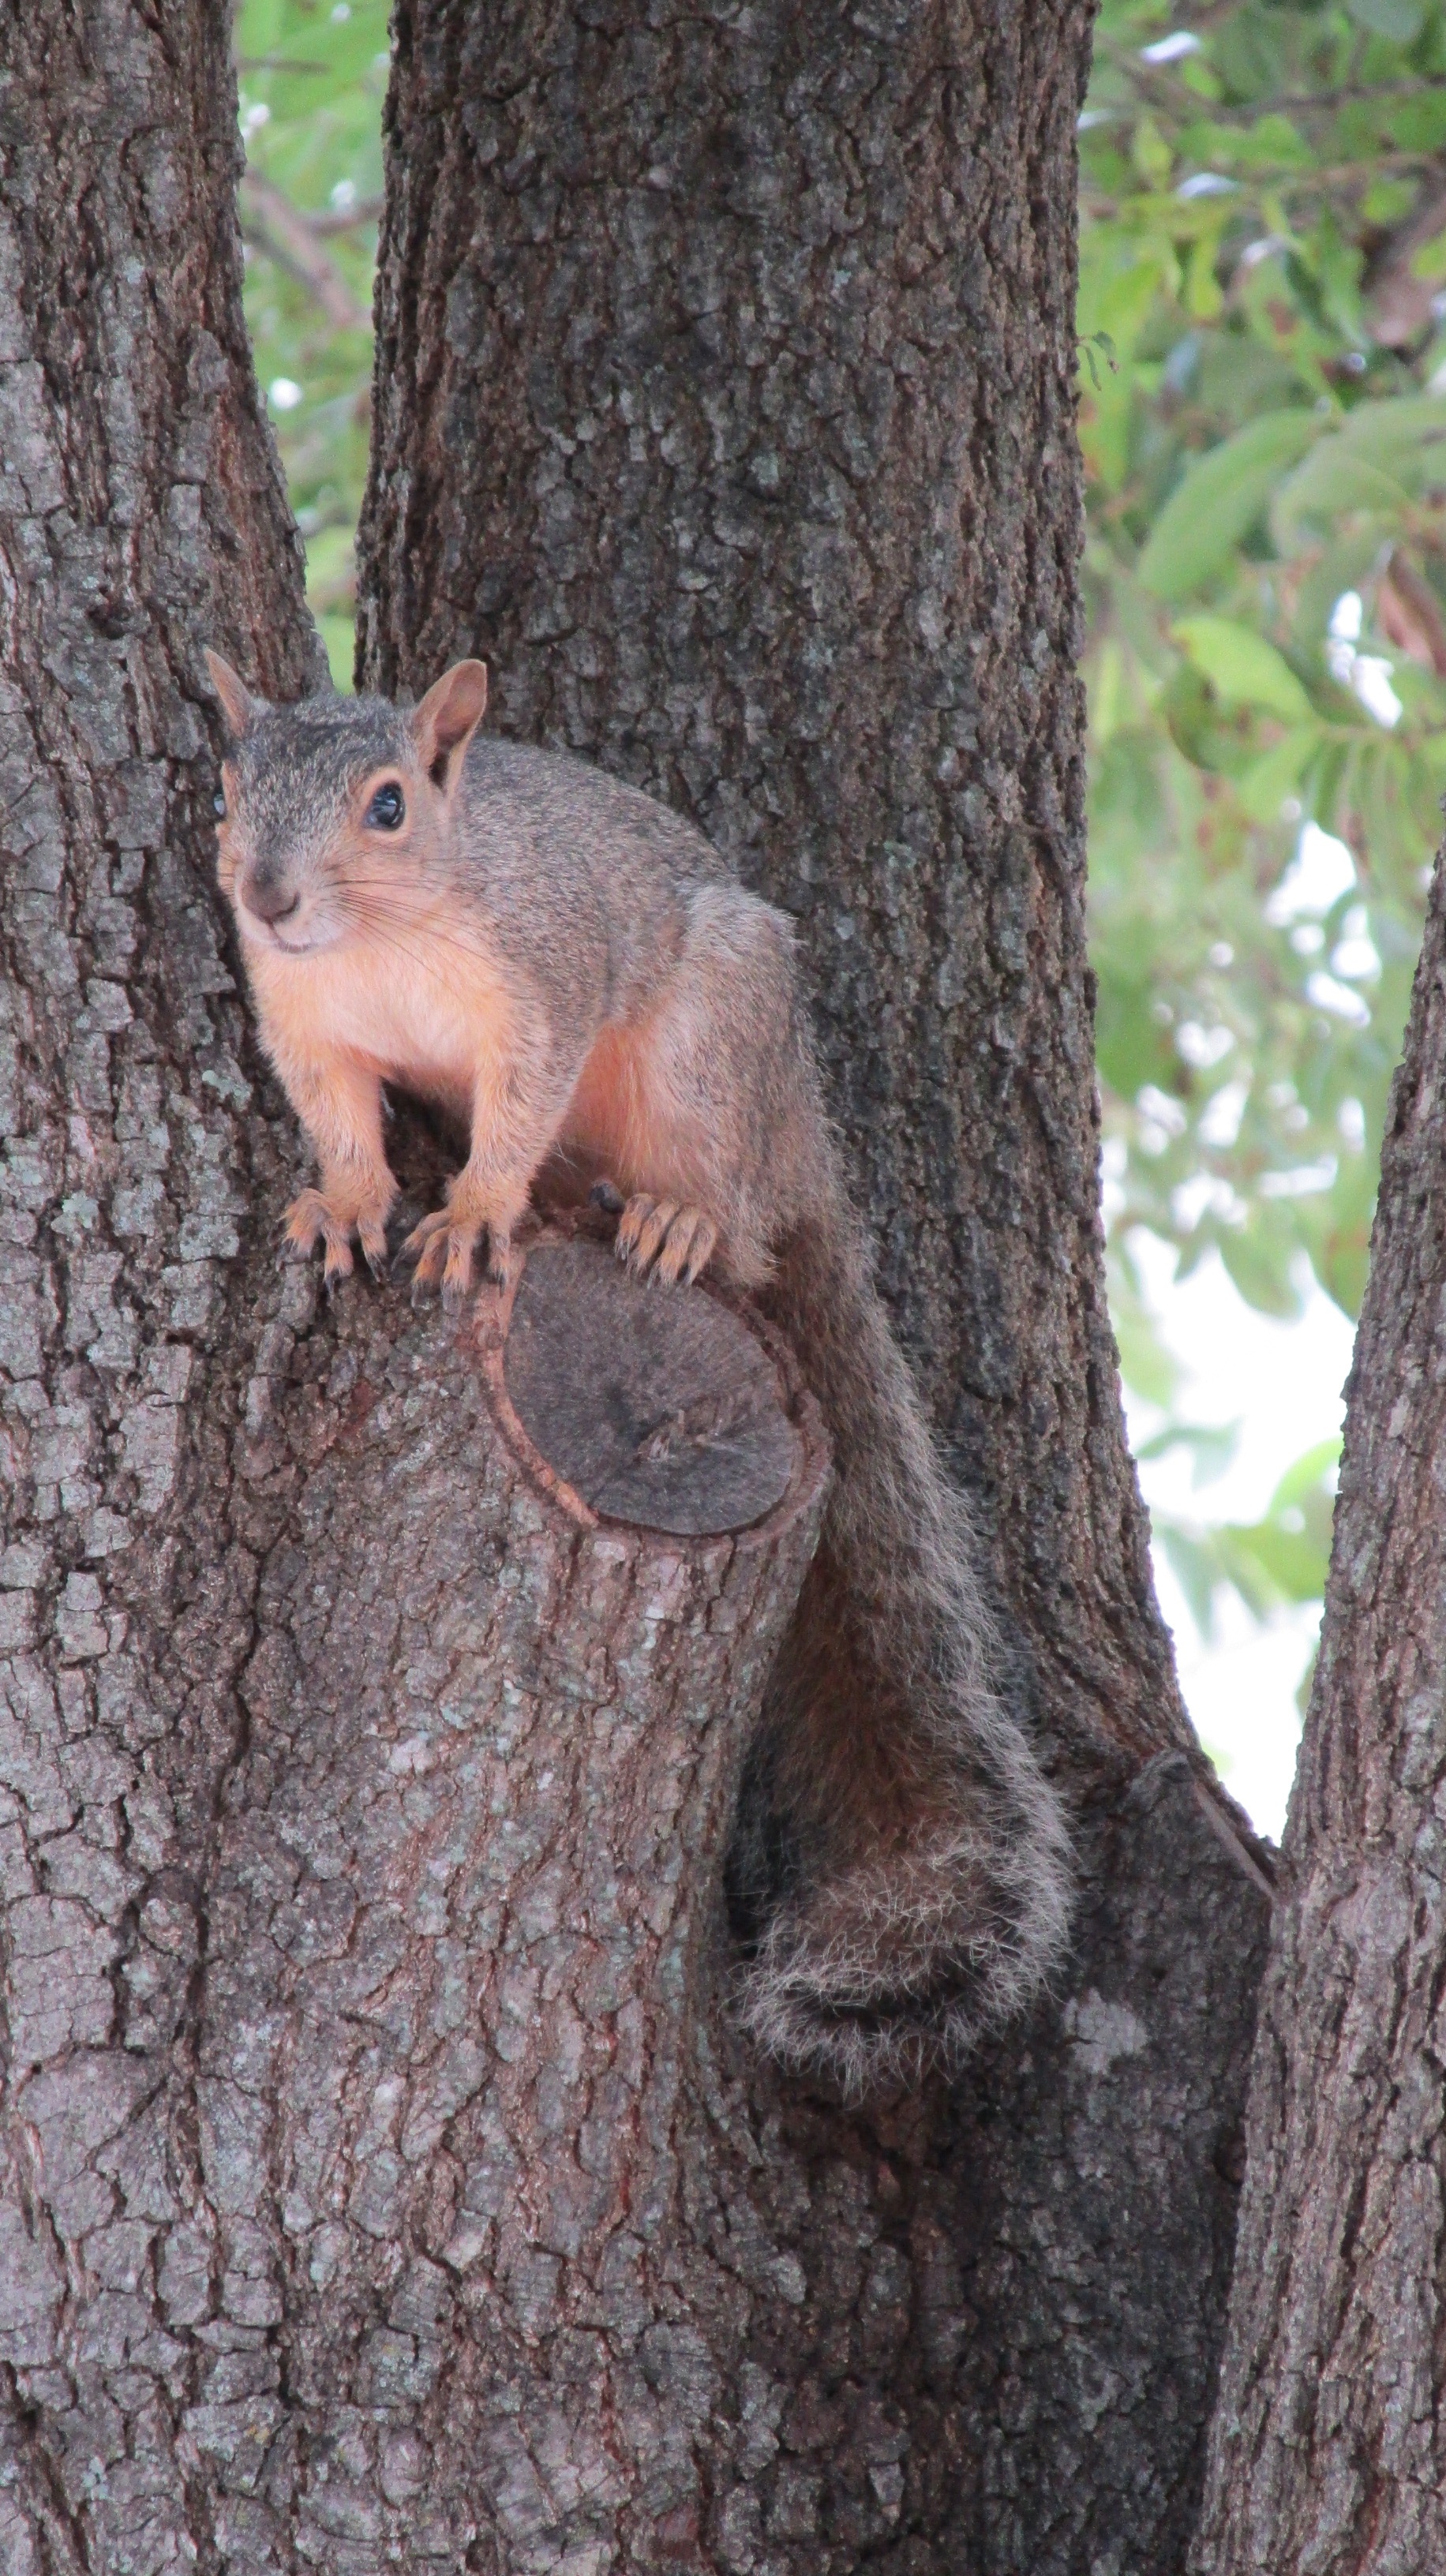
tree, nature, branch, animal, cute, wildlife, mammal, squirrel, rodent, fauna, vertebrate, marsupial, fox squirrel